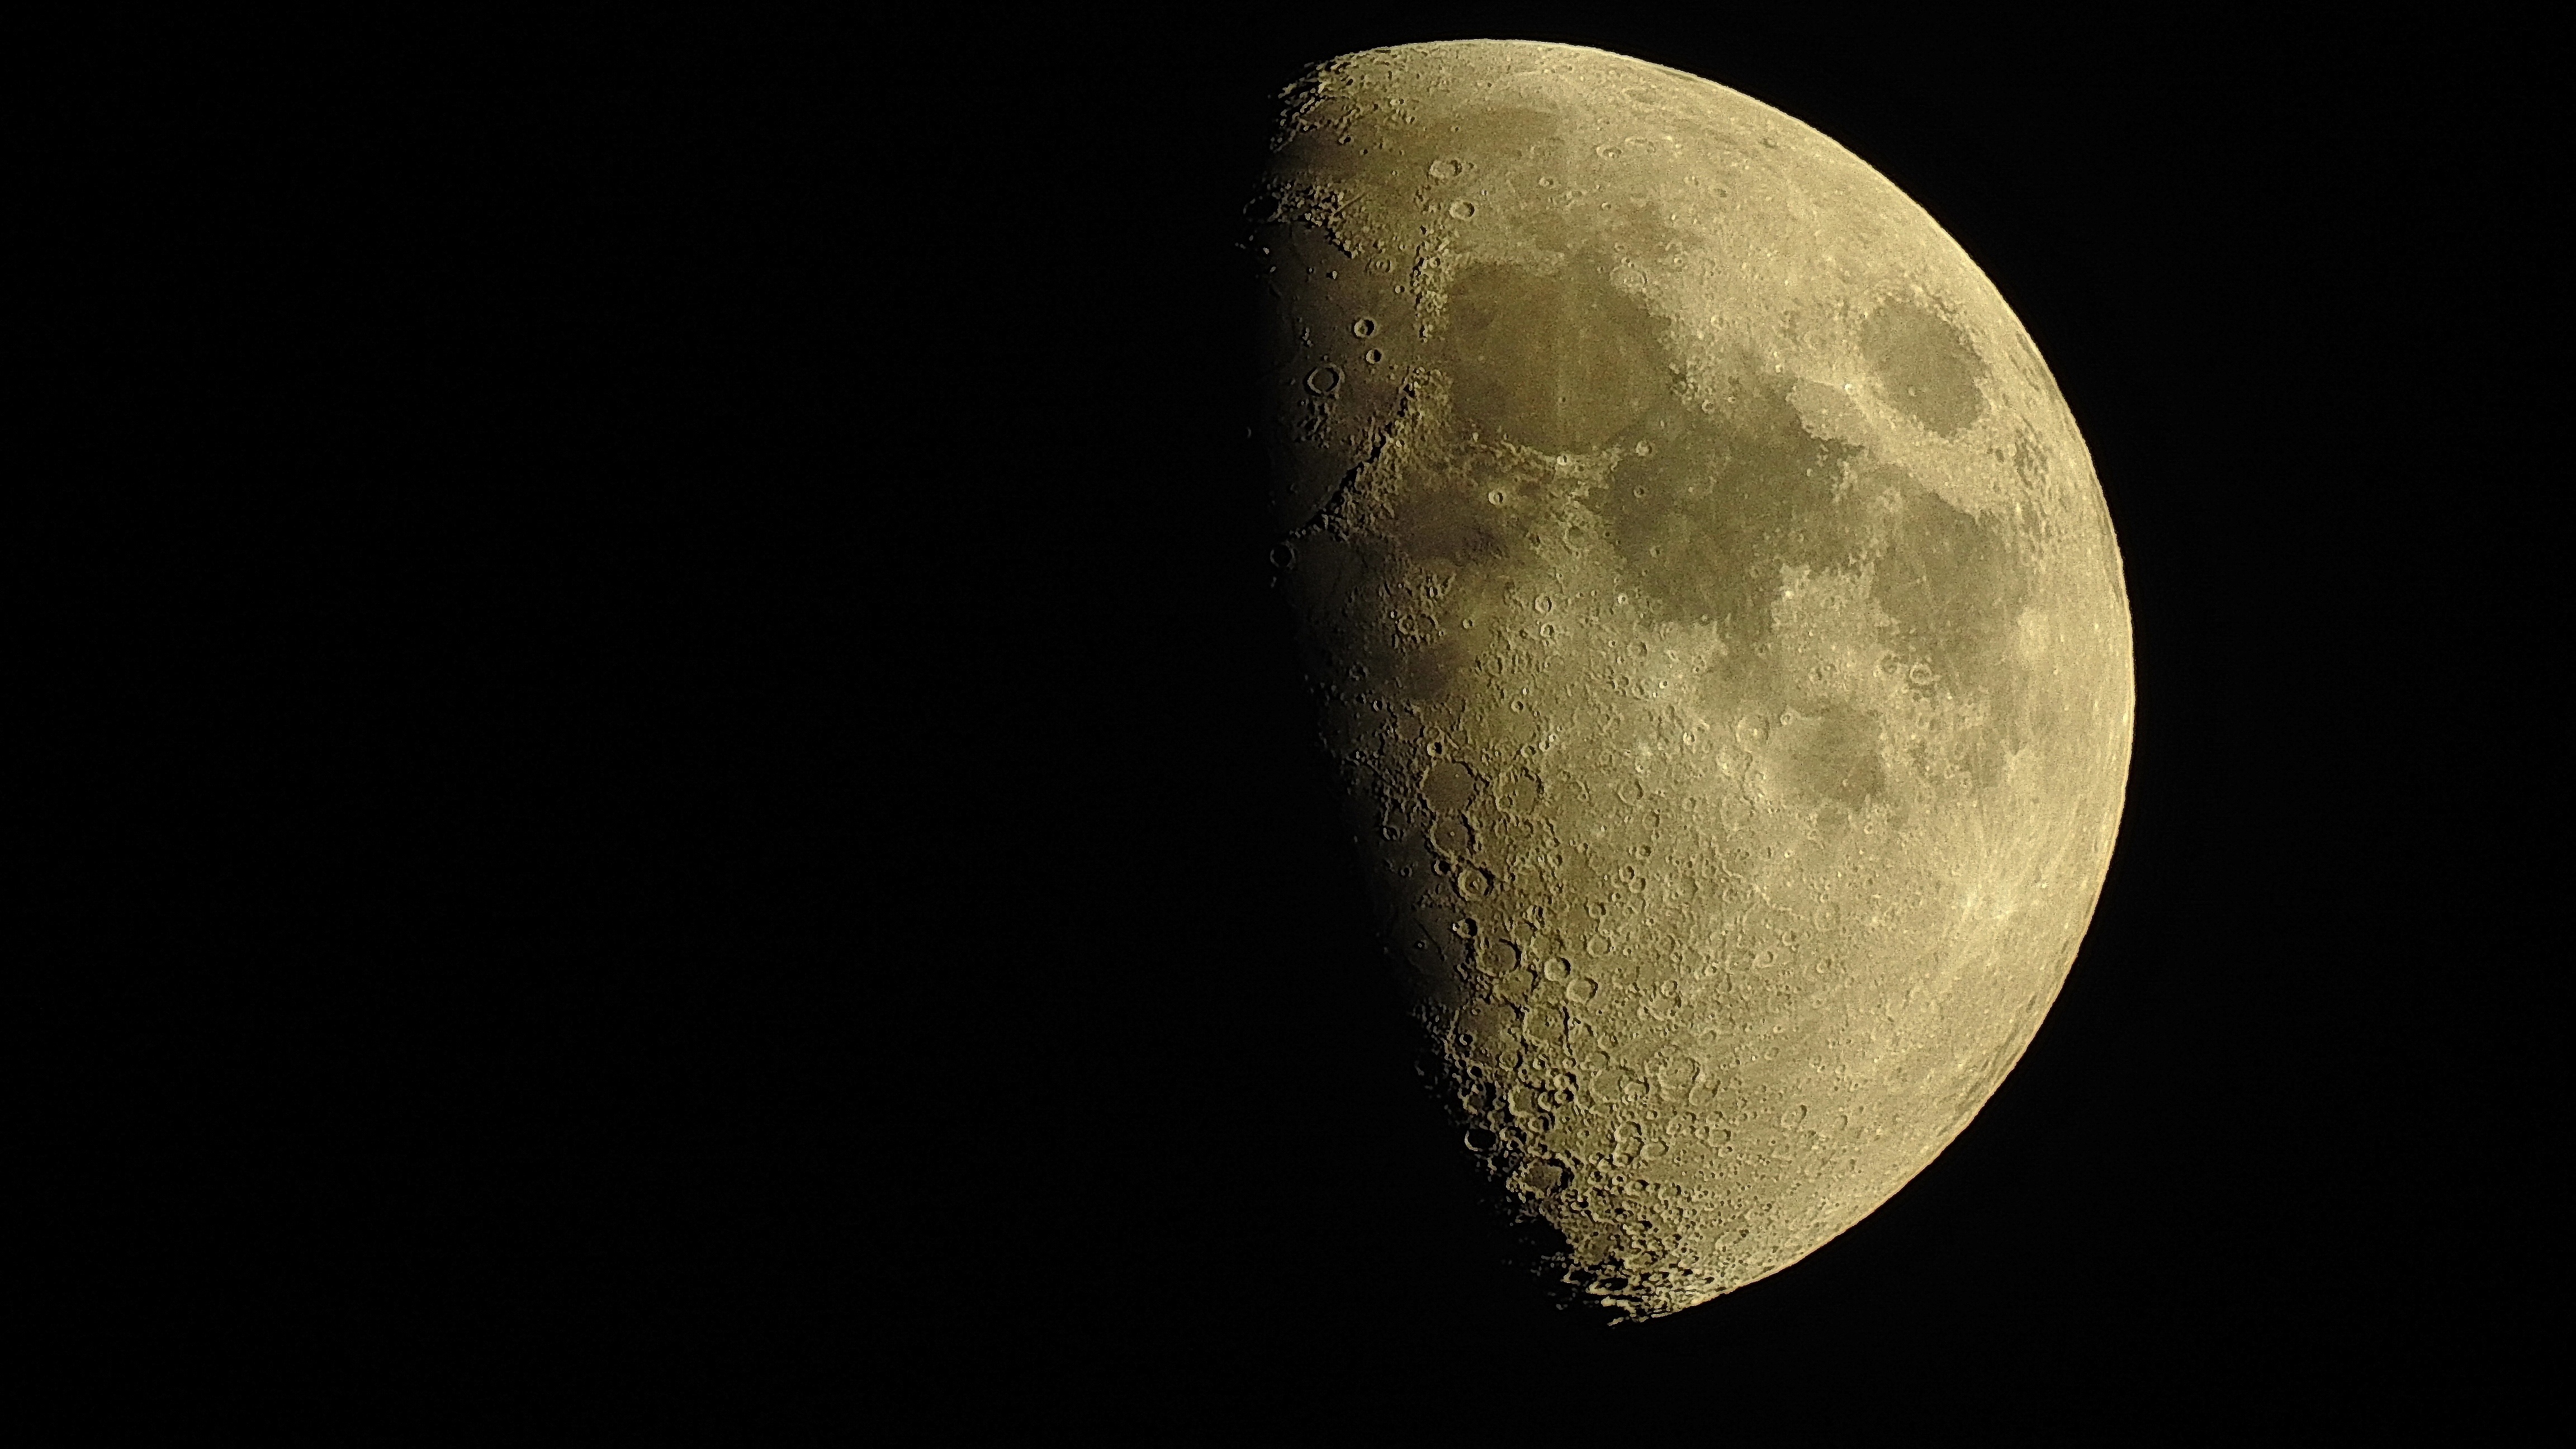
landscape, nature, black and white, sky, night, atmosphere, dark, space, darkness, night sky, moon, moonlight, circle, outer space, astronomy, bright, crescent, astronomical object, p900